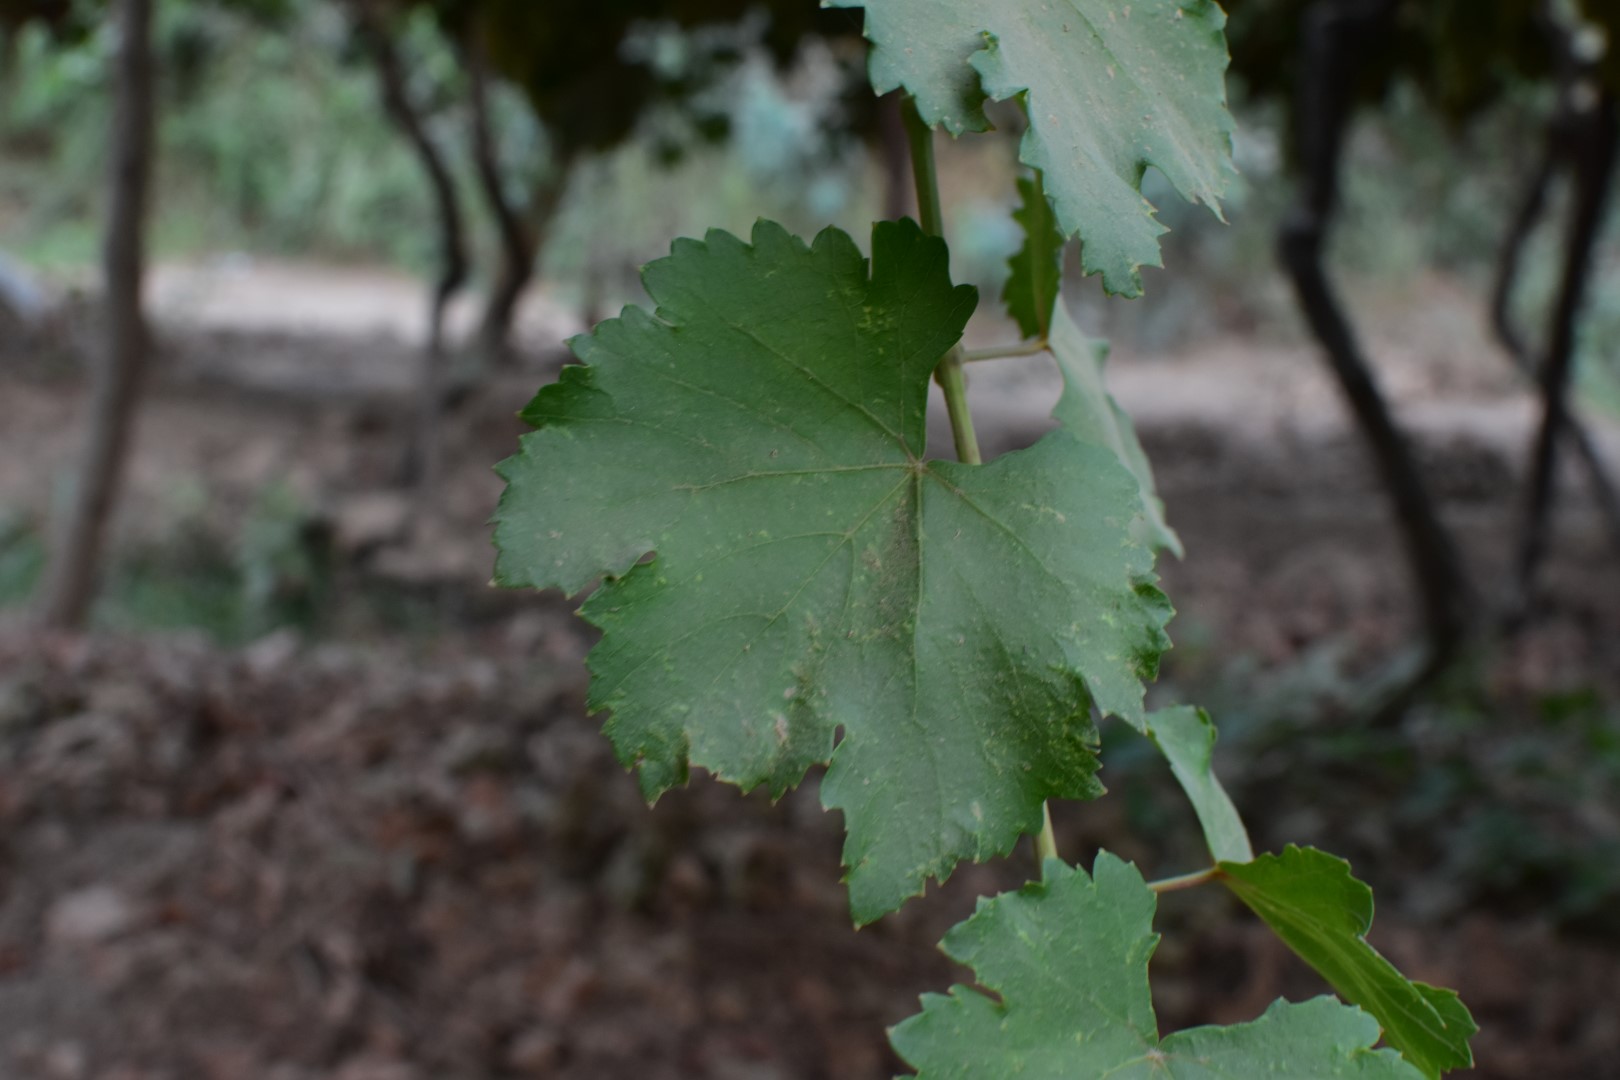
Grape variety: Kamali